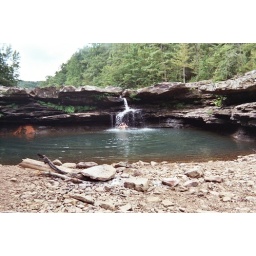
Bill jumping through water fall in Kings River, Madison County, AR August '08 1